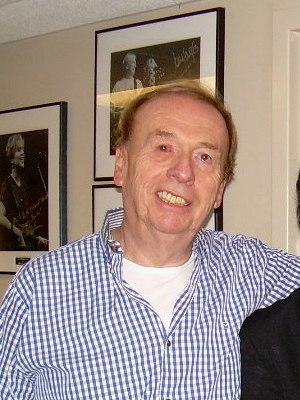
Sgt. Pepper's Lonely Hearts Club Band est le huitième album studio des Beatles, publié le 1ᵉʳ juin 1967 en Grande-Bretagne et le jour suivant aux États-Unis. Enregistré sur une période de 129 jours, cet album est souvent considéré par les critiques comme leur plus grande œuvre et l'un des albums les plus influents de l'histoire de la musique populaire, figurant entre autres à la première place dans la liste des 500 plus grands albums de tous les temps du magazine Rolling Stone.